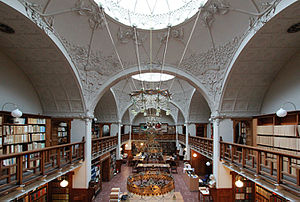
Erhvervsarkivet
Den store sal (tidligere: læsesalen) i Erhvervsarkivet.
Erhvervsarkivet eksisterede fra 1948 til 2015, i det sidste år dog med navnet Rigsarkivet, Aarhus. Arkivet havde adresse på Vester Allé 12 i Aarhus og var en del af Statens Arkiver. Fra 2016 videreføres arkivets opgaver af Rigsarkivet, Viborg. Dog overføres Aarhus Kommunes arkivalier til Aarhus Stadsarkiv.